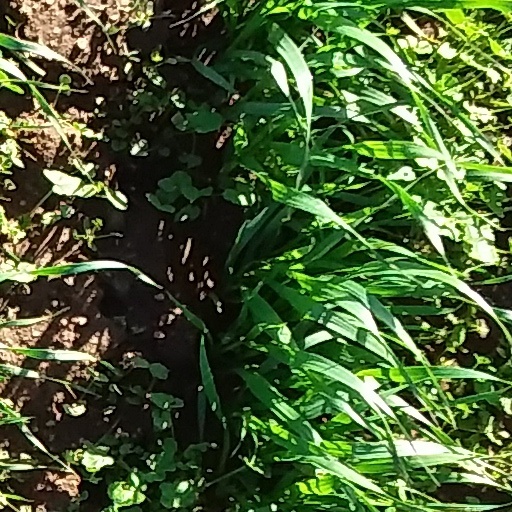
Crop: wheat